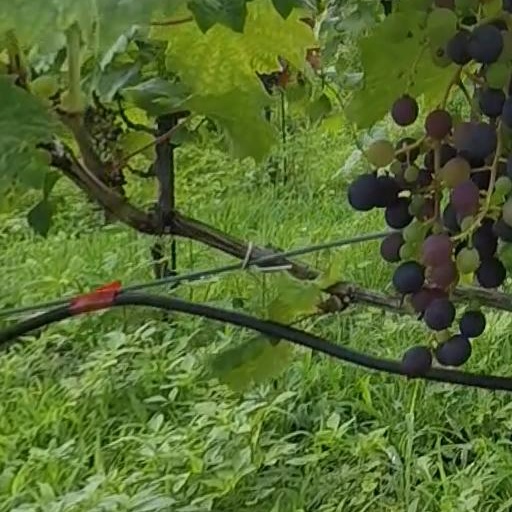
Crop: grape